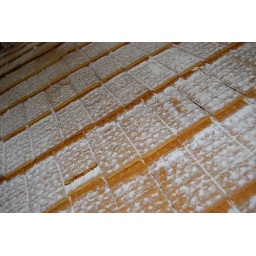
roof of the life-sized gingerbread house in the Union